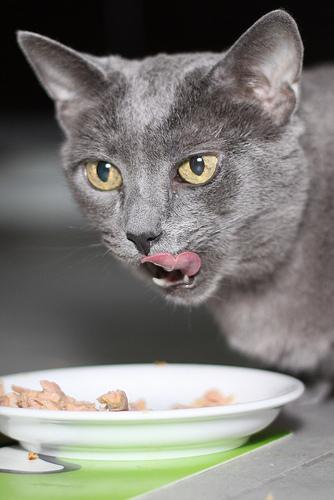
Breed: Russian Blue